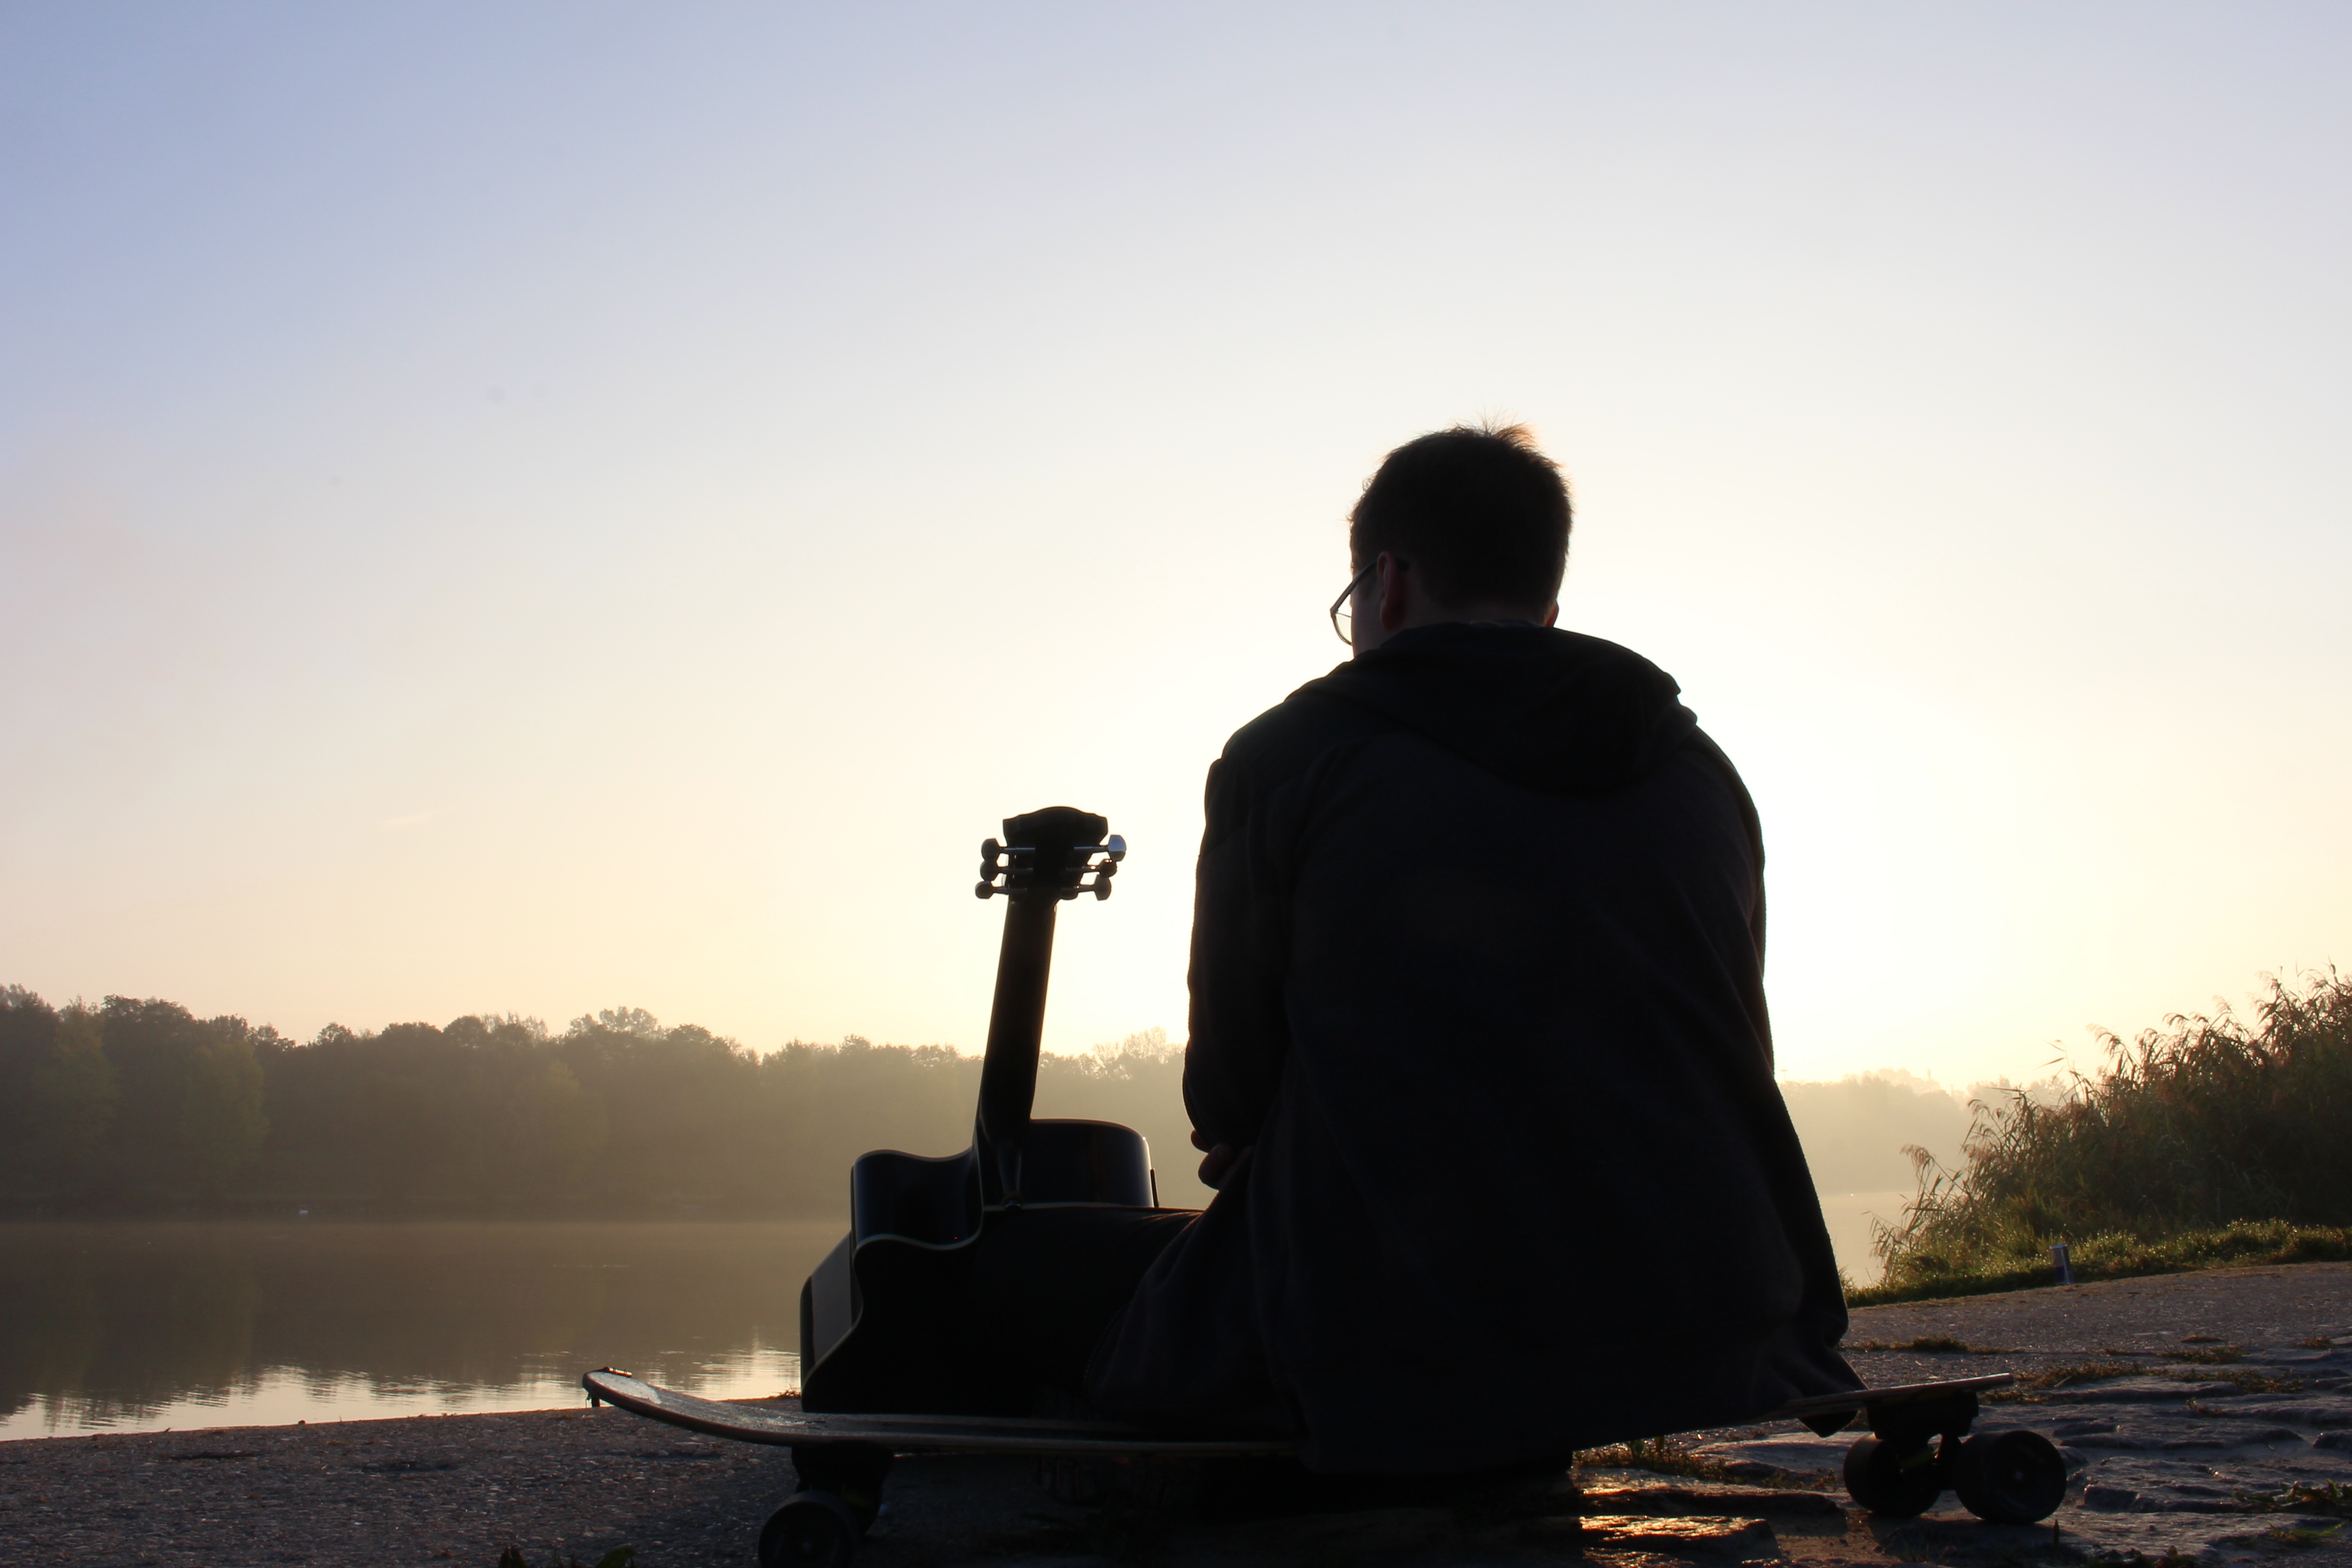
landscape, sea, tree, water, nature, silhouette, sky, sun, sunrise, sunset, morning, guitar, lake, monument, dusk, swim, statue, evening, spring, reflection, musician, leisure, close, temple, beautiful, out, evening sky, back light